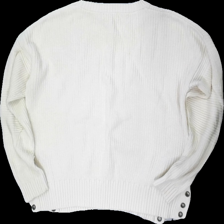
View: back
Type: Sweater
Category: Ladies
Brand: Logg (H&M)
Colors: White
Material: 100% cotton
Cut: Loose
Size: M
Season: Autumn
Stains: Major
Price range: <50
Recommended usage: Export